One Thousand and One Nights

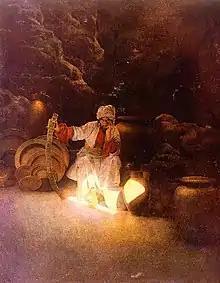
"Cassim in the Cave"by Maxfield Parrish (1909)

One Thousand and One Nights, is a collection of Middle Eastern folktales compiled in the Arabic language during the Islamic Golden Age. It is often known in English as The Arabian Nights, from the first English-language edition, which rendered the title as The Arabian Nights' Entertainments.